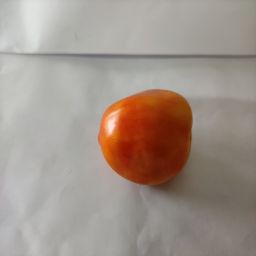
Crop: Tomato
Quality: Ripe